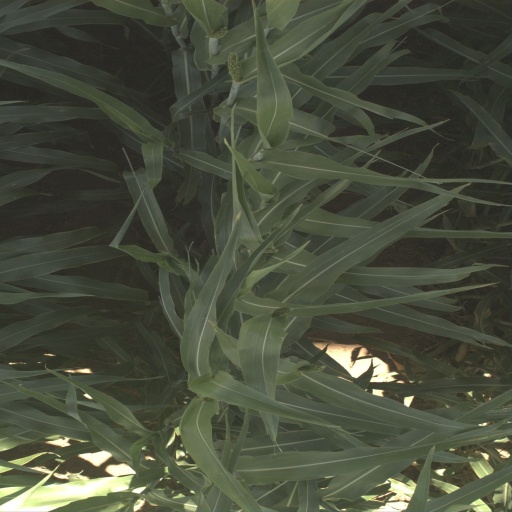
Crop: sorghum